Mommie Schwarz

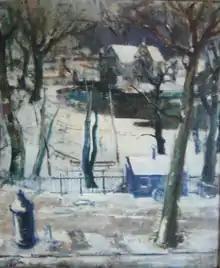
One of Schwarz's last known works, "Gezicht op het Sarphatipark (View of Sarphati Park)", oil on canvas, ca. 1942

Schwarz belonged to the Bergen School of painters and was influenced by such painters as Leo Gestel and Charley Toorop. The works of the Bergen School are characterized by Cubist figuration and expressionist influences in dark shades, which also applies to much of Schwarz's work.